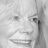
Emotion: happy